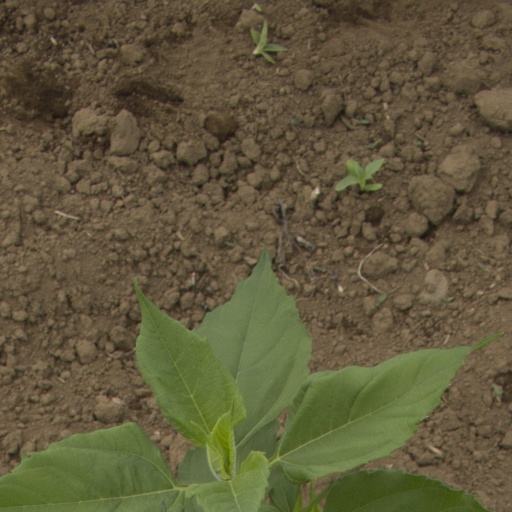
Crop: Jerusalem artichoke